Heinsberg–Lindern railway

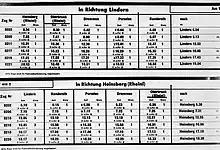
1980 timetable with only six pairs of trains a day

With the spread of motoring, passenger volume declined further in the 1970s. Public passenger traffic shifted away from the railway stations on the outskirts to buses operated by Deutsche Bundesbahn through the local centres and, at the same time, DB reduced services on the Heinsberg railway to only very few train pairs per day.